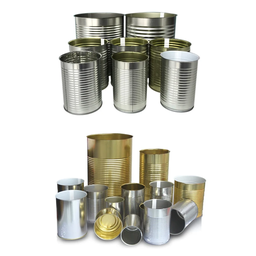
Label: metal